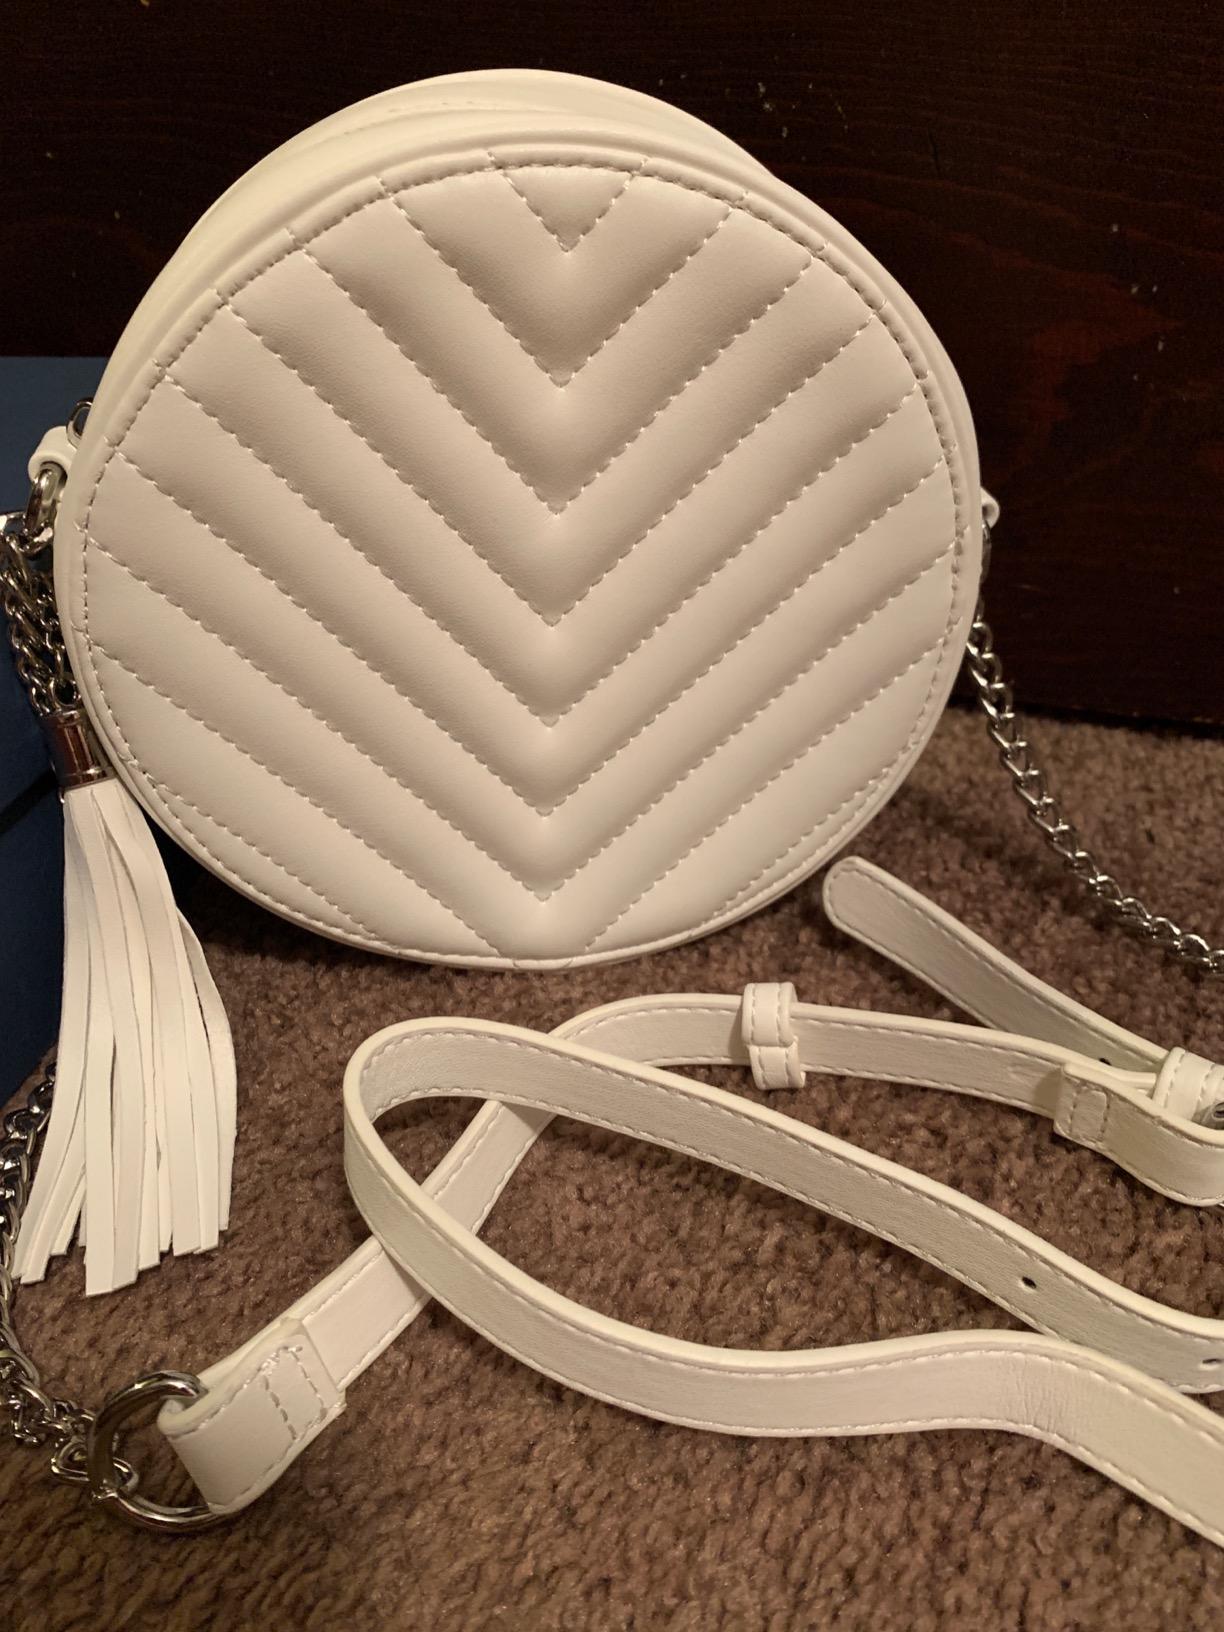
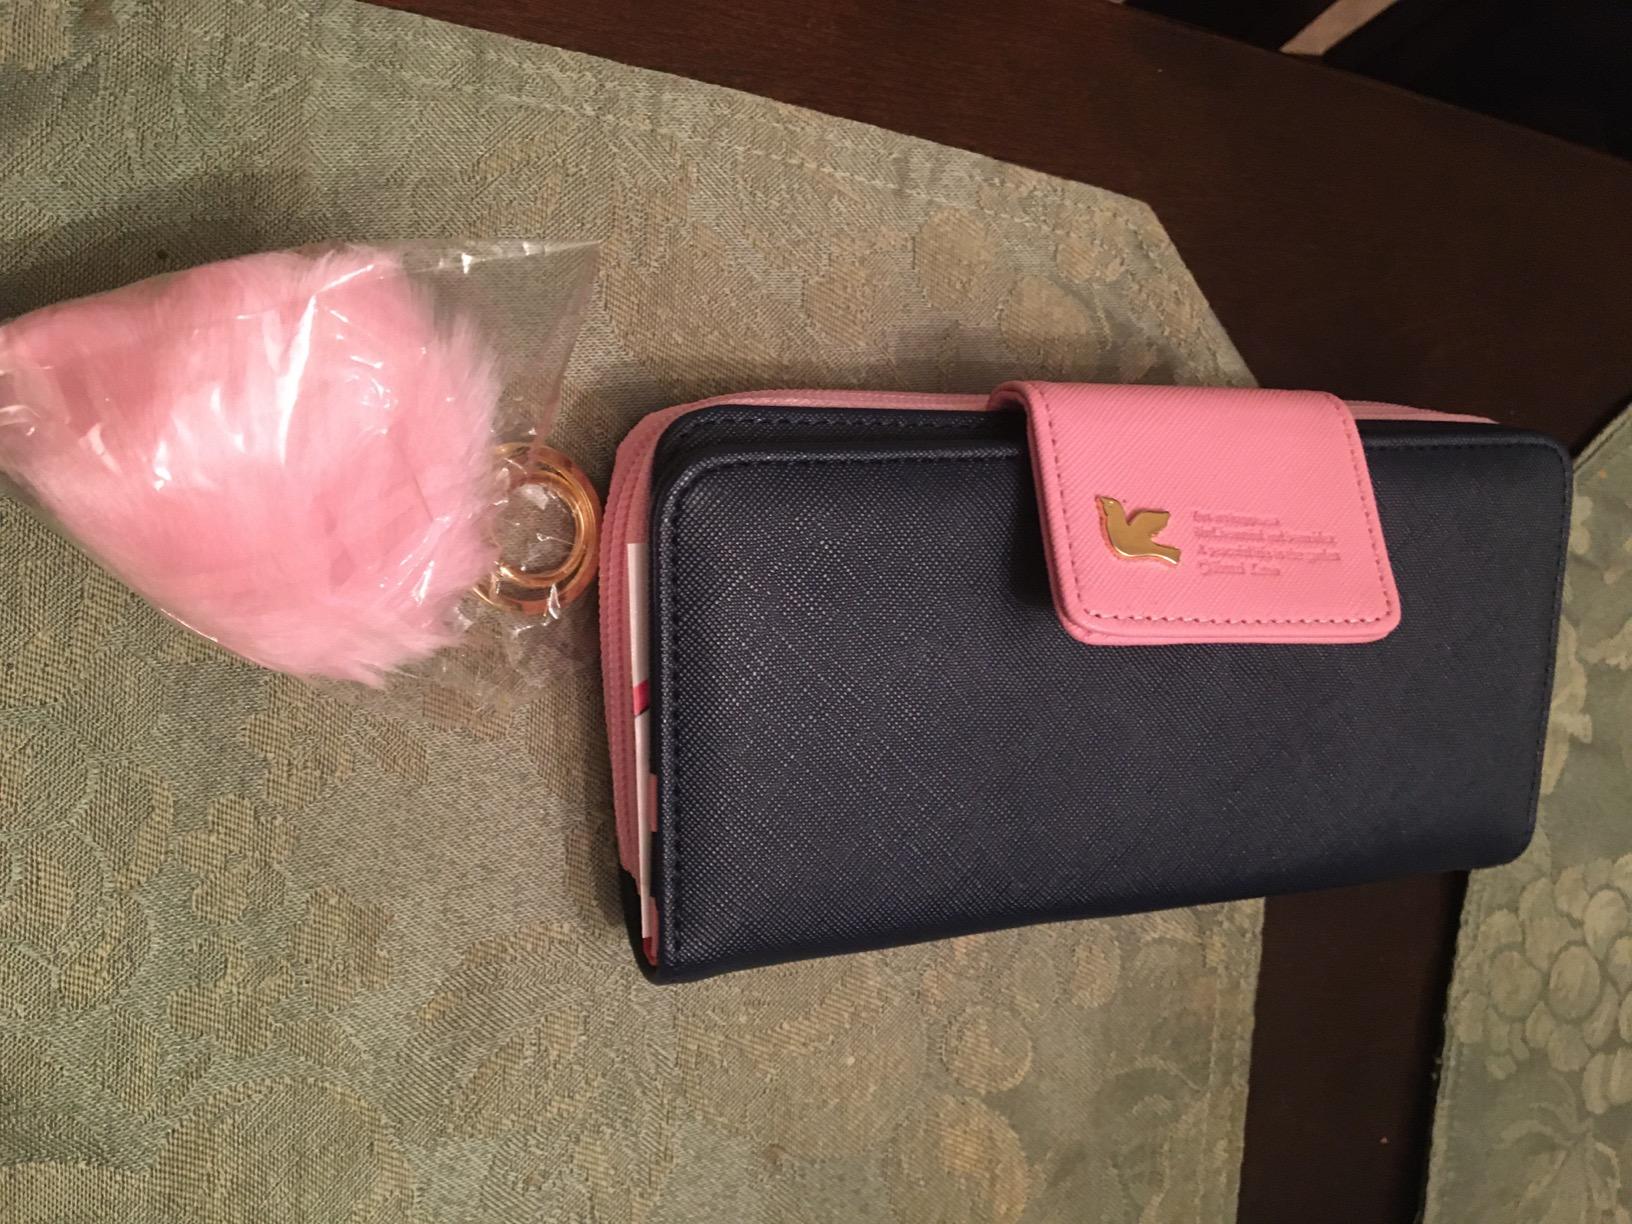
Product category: accessories_handbag
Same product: no